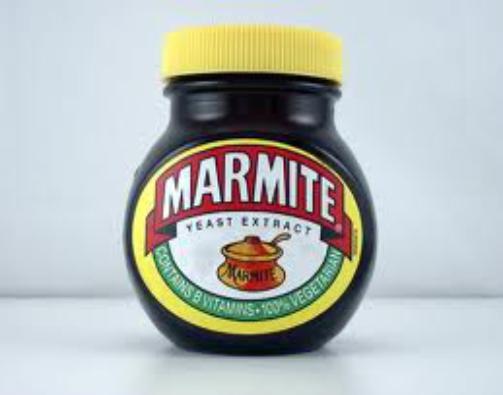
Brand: Marmite
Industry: Food